Investment casting

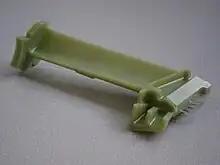
A wax pattern used to create a jet engine turbine blade

Castings can be made from an original wax model (the direct method) or from wax replicas of an original pattern that need not be made from wax (the indirect method). The following steps describe the indirect process, which can take two to seven days to complete.